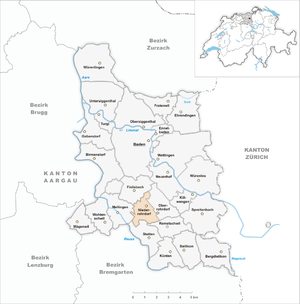
Niederrohrdorf est une commune suisse du canton d'Argovie, située dans le district de Baden.